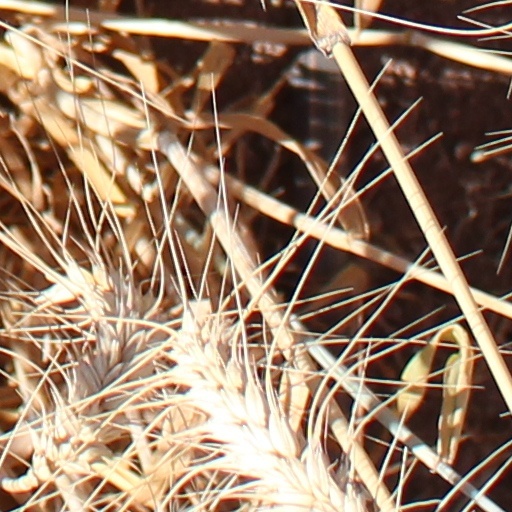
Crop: wheat